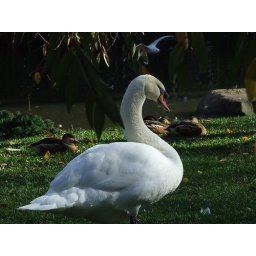
We have seen loads of black swans since being in Melbourne, so seeing a white one was a nice change.